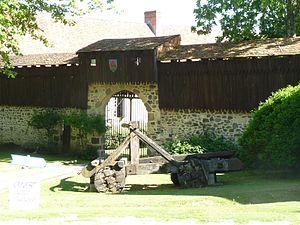
Entrée du château de Peyras, à Roumazières, Charente, France
Le château de Peyras, à Roumazières-Loubert, domine la Charente.